Christoph Steidl Porenta

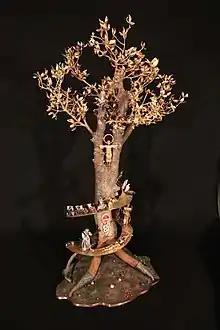
Reliquary to Francis of Assisi by Steidl Porenta

In addition to being a silversmith and goldsmith, Steidl Porenta works with restoration. Since 1993, he works in Ljubljana, Slovenia. His work has been exhibited in Germany, Italy and Slovenia and he is the only master silversmith in Slovenia. A journalist from "Dnevnik" said in 2019 that his works "surprise and inspire with their rich expressiveness and bear a modern stamp with a touch of the past, fairy tales, mysteries and a touch of anxiety, to counterbalance the perfection of beauty."